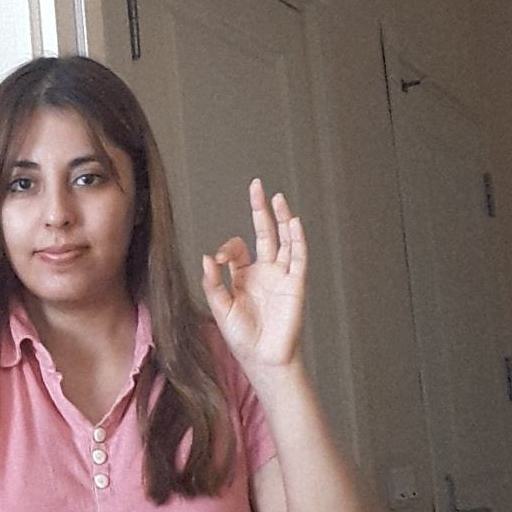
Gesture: ok